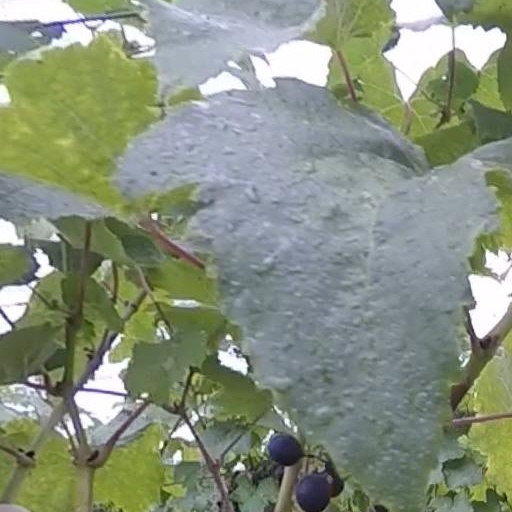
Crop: grape